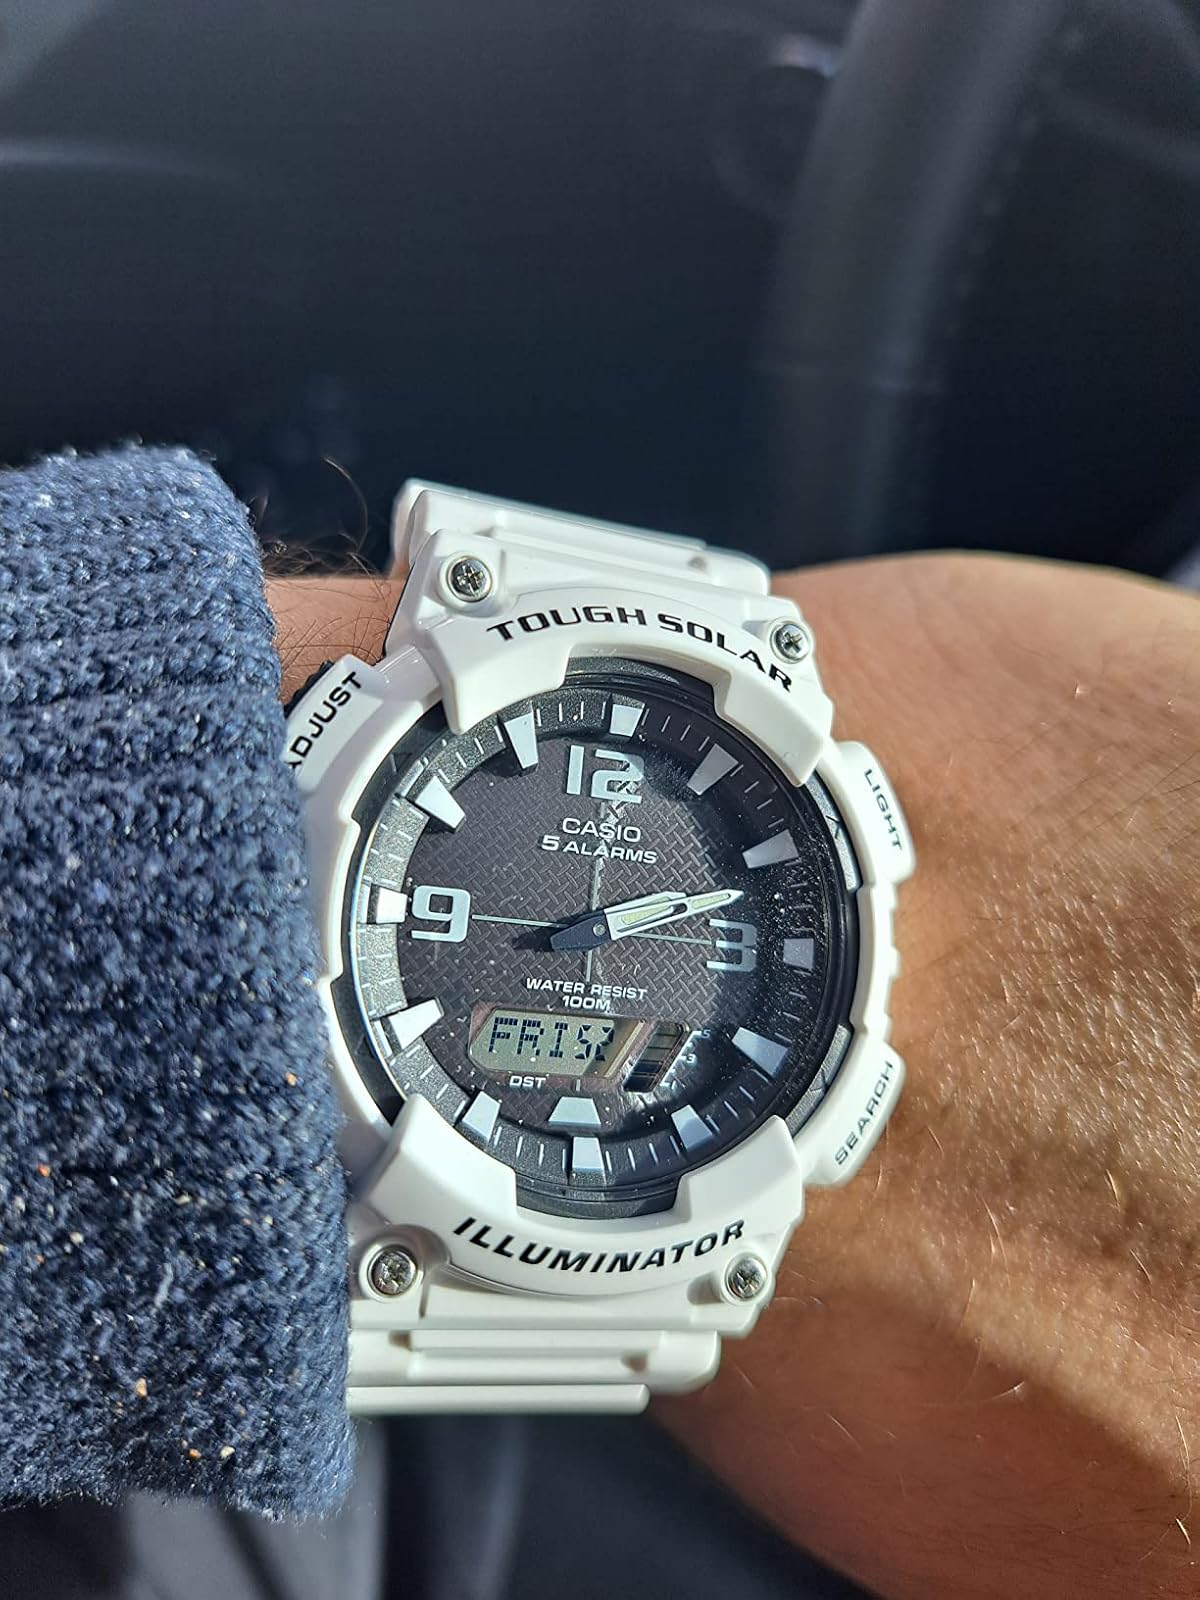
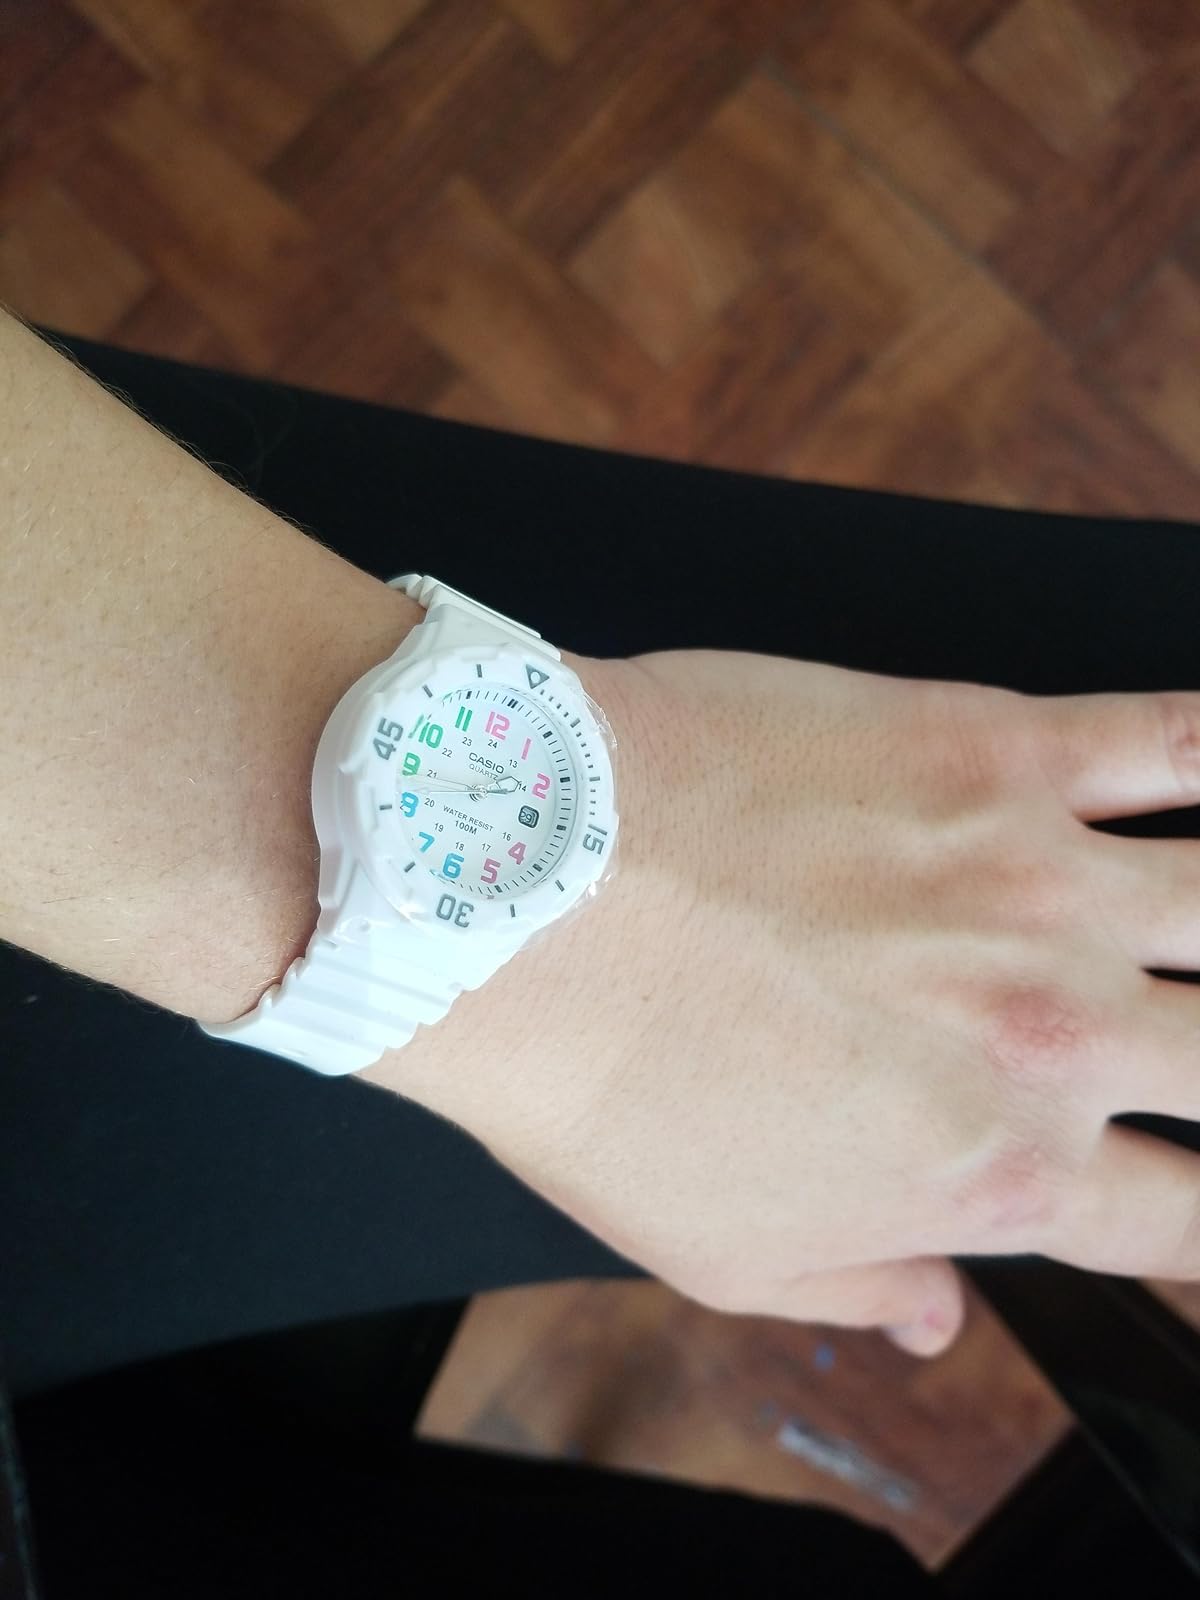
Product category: accessories_watch
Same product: no